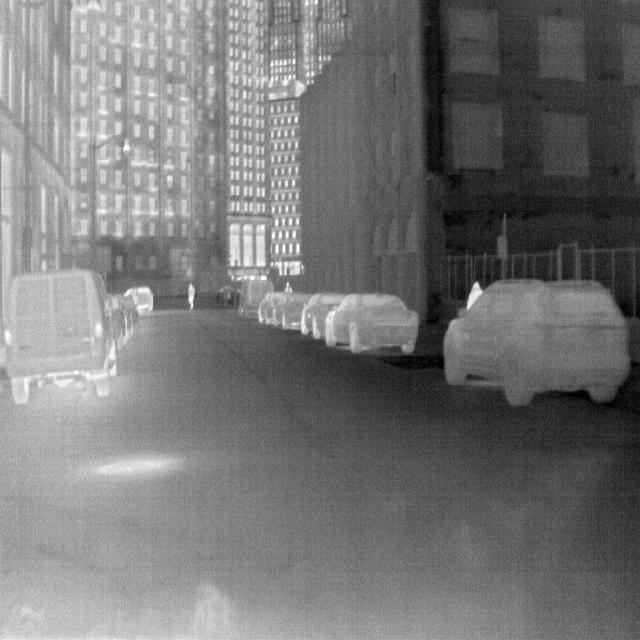
Detected objects:
label: person
label: person